Battle of Hakodate

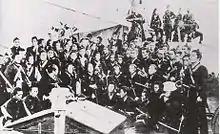
Rebel troops of the former "Bakufu", being transported to Hokkaidō.

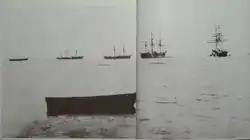
Part of the fleet of Enomoto Takeaki off Shinagawa. From right to left: "Kaiten", "Kaiyō", "Kanrin", "Chōgei", "Mikaho". The "Banryū" and "Chiyodagata" are absent. 1868 photograph.

The rest of the fleet reached Sendai harbor on August 26, one of the centers of the Northern Coalition (奥羽越列藩同盟) against the new government, composed of the fiefs of Sendai, Yonezawa, Aizu, Shōnai and Nagaoka.